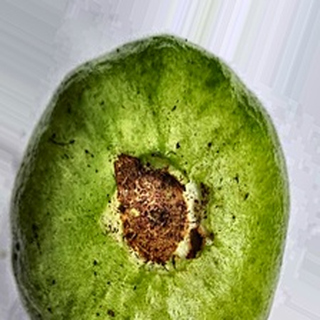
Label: guava_fruit_fly